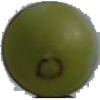
Label: Grape White 4